Sydney Football Stadium (1988)

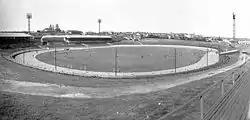
Sydney Sports Ground in 1937

Prior to its construction, major events were usually held at the Sydney Cricket Ground (SCG), as it was the largest stadium in Sydney. Although it was used many times for such events, the SCG's oval shape meant it was not ideal for sports like soccer, rugby league and rugby union that require a rectangular field.